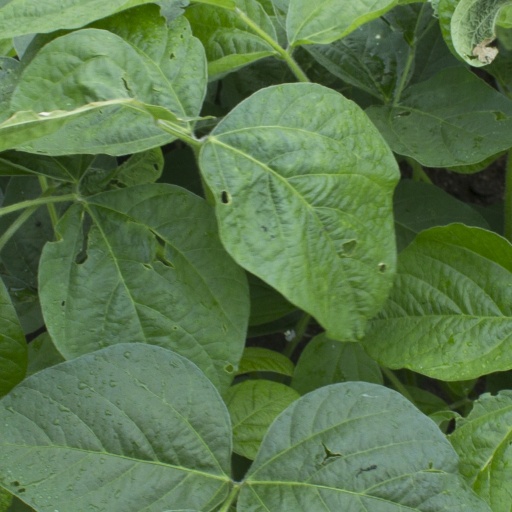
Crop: soybean